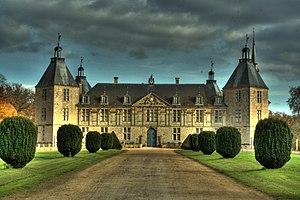
HDR du Chateau de Sully en Saone et Loire This building is classé au titre des Monuments Historiques. It is indexed in the Base Mérimée, a database of architectural heritage maintained by the French Ministry of Culture,
Sully est une commune française située dans le département de Saône-et-Loire en région Bourgogne-Franche-Comté.